Dolph Lundgren

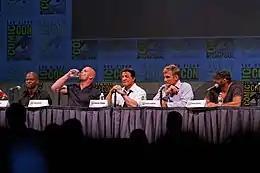
Lundgren with the cast of "The Expendables" at ComicCon 2010

In 2010, Lundgren made a guest star appearance on the TV series "Chuck" in the fourth-season premiere episode, "Chuck Versus the Anniversary", as Russian spy Marco, with references to "Rocky IV"'s Ivan Drago. He then played a drug-addled assassin in the ensemble action film "The Expendables", in a cast which includes popular action stars such as Stallone, Jason Statham, Jet Li, and Randy Couture as a group of elite mercenaries, tasked with a mission to overthrow a Latin American dictator. It was described by Lundgren as "an old-school, kick-ass action movie where people are fighting with knives and shooting at each other." The film received mixed reviews from critics but was very successful commercially, opening at number one at the box office in the United States, the United Kingdom China and India.